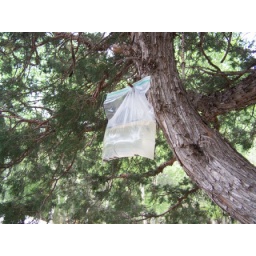
Louisiana's voo doo approach to keeping the flies away: hanging a bag of water with pennies in it.